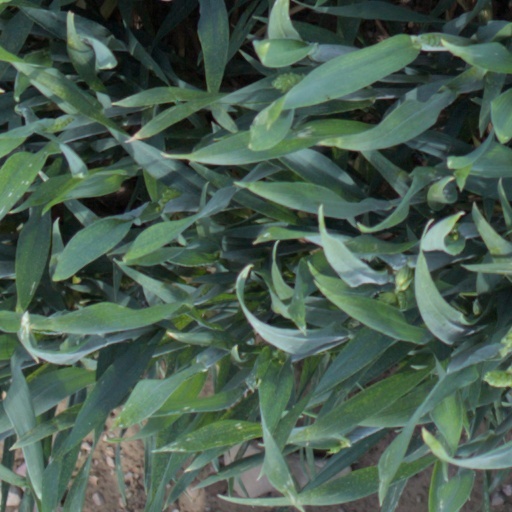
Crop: wheat